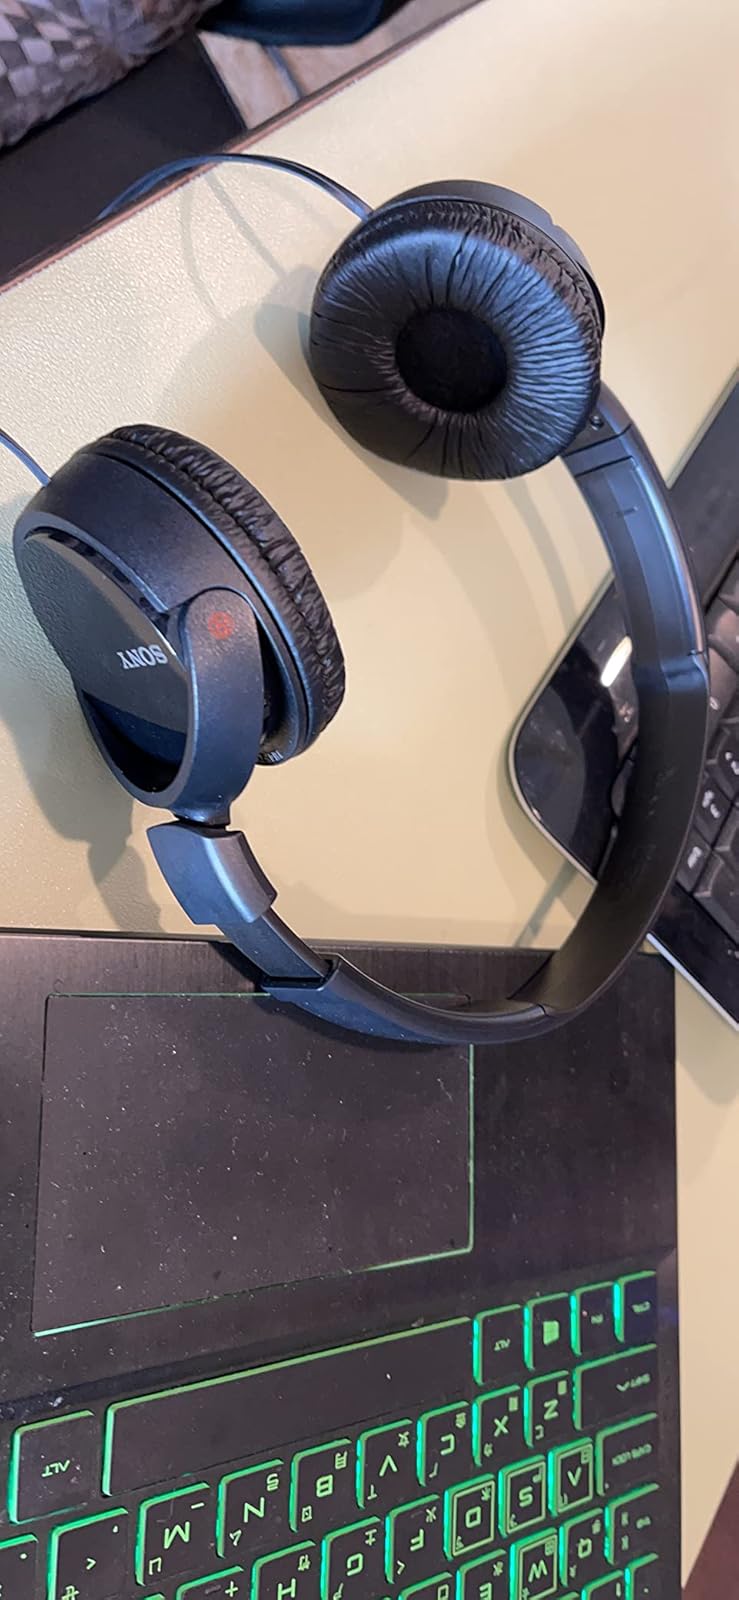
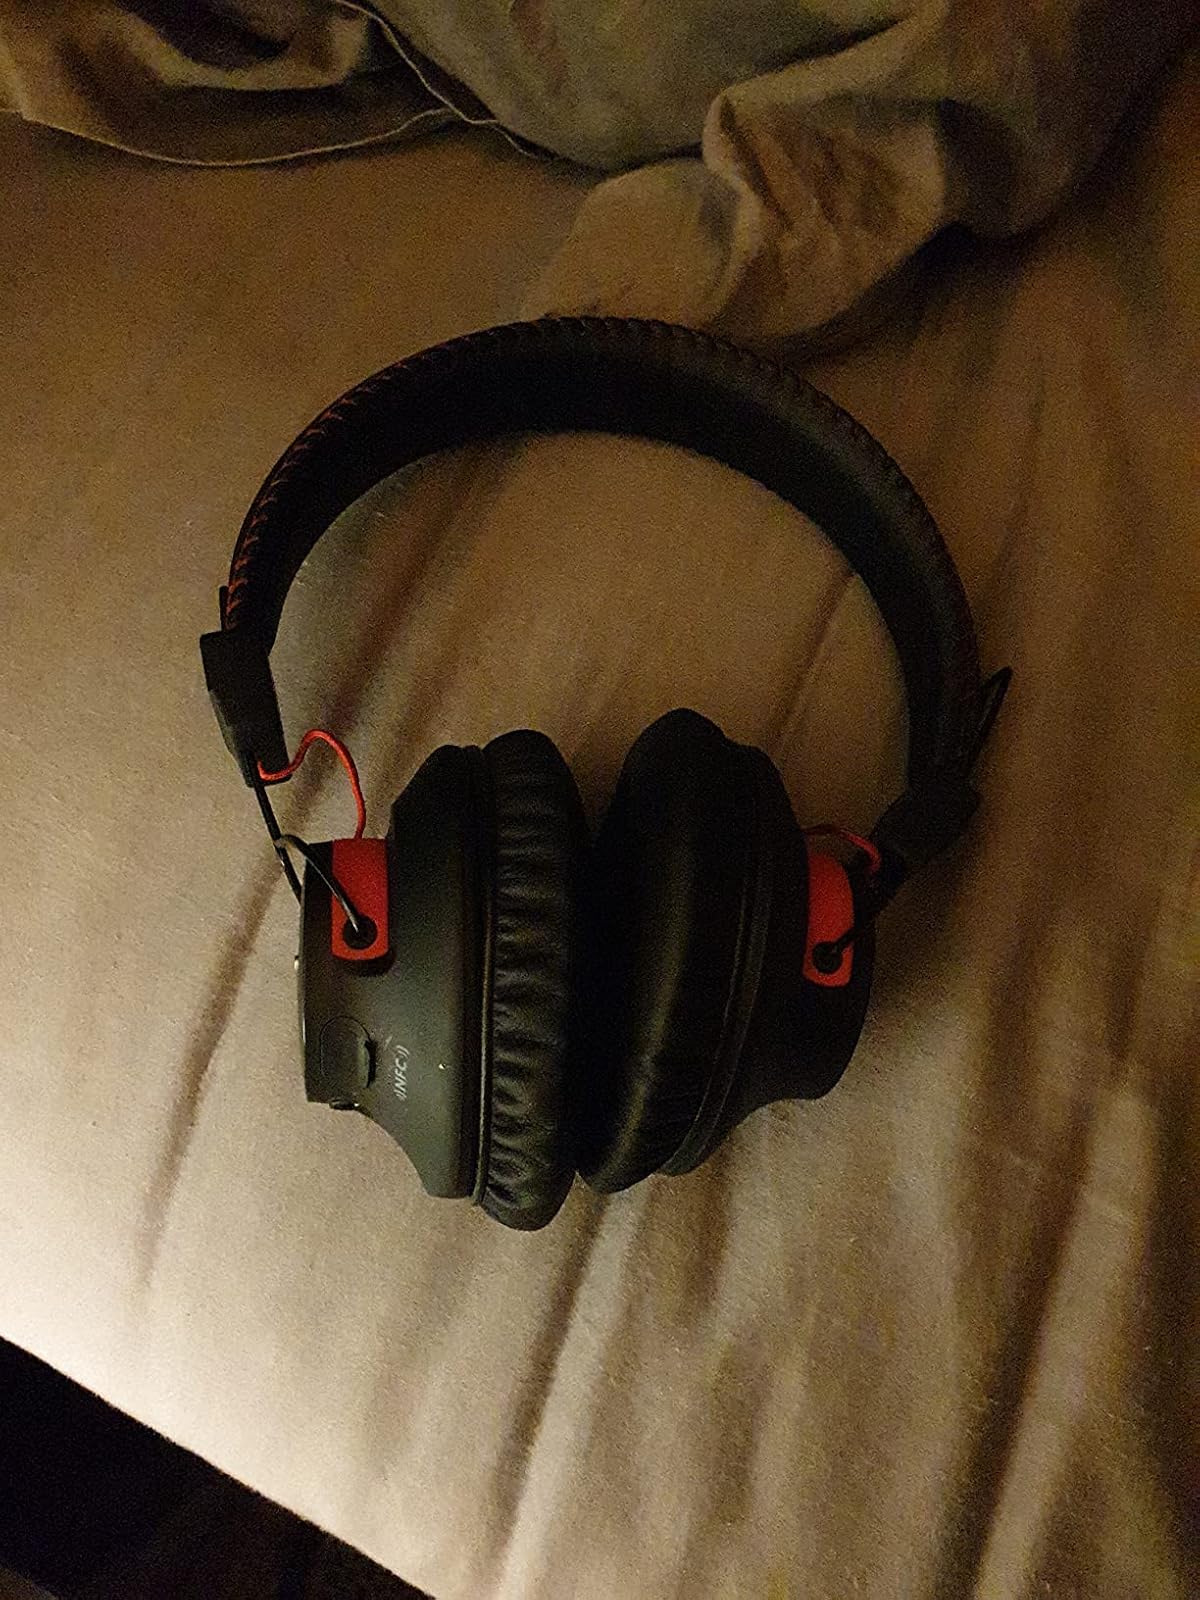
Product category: headphones
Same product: no